Adventures of Dino Riki

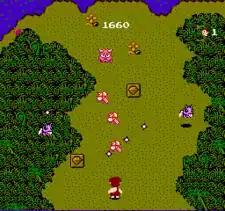
Dino Riki throws a series of stone axes at some enemies. The player's health, score and remaining lives are displayed at the top.

"Adventures of Dino Riki" is a scrolling shooter where the player takes on the role of the titular, primitive human Dino Riki in a prehistoric setting with dinosaurs. Each stage scrolls vertically with the objective being to avoid enemies and their projectiles then to defeat the boss at its end. Dino Riki can move in all directions, jump, and throw weapons to destroy enemies and uncover health and power-ups from boulders strewn about the landscape. These power-ups include speed boosts, wings that enable flight, and enhanced weapons. The player begins with rocks which can be upgraded to stone axes, then boomerangs, and finally torches, each consecutively improving range and spread of attack. A hidden item tile will transform the player into Macho Riki who can fire powerful projections of himself.